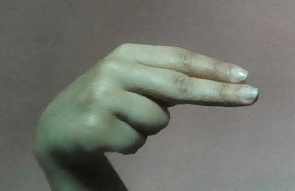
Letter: ain